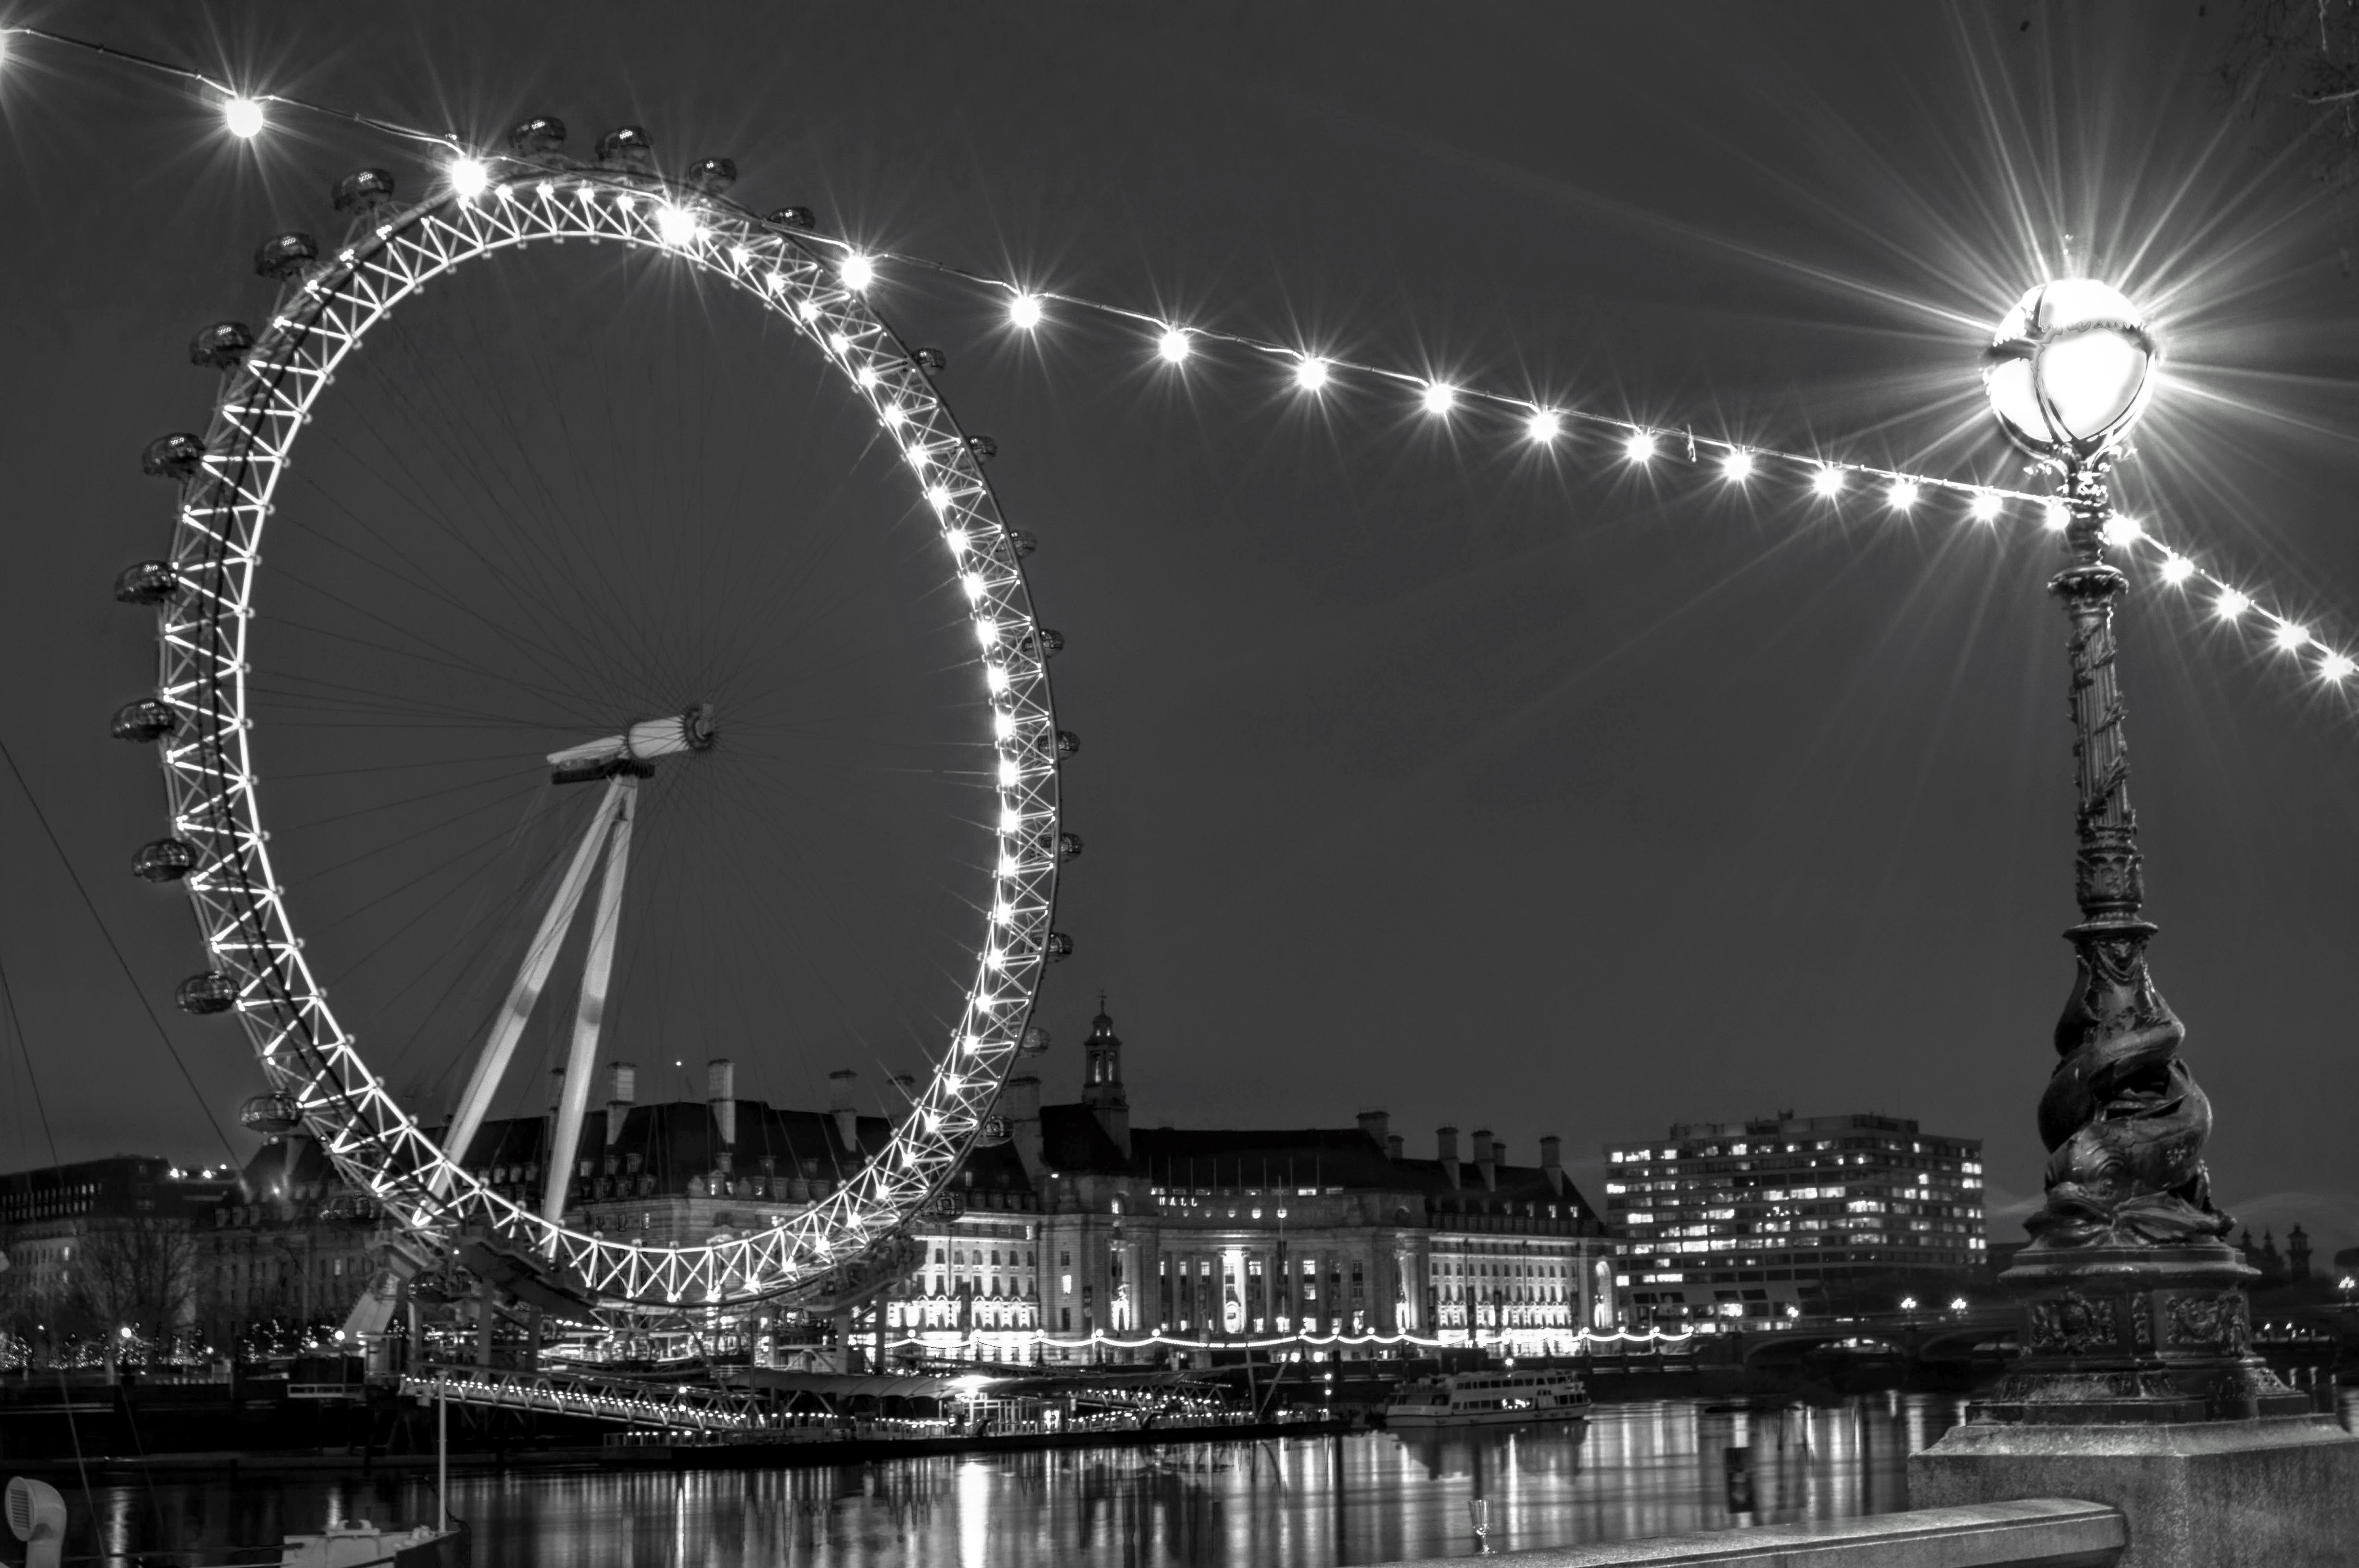
light, black and white, skyline, night, photography, cityscape, reflection, ferris wheel, london eye, landmark, monochrome, long exposure, tourist attraction, monochrome photography